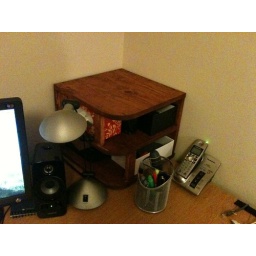
The finished desk shelves. Felt pads have been put on the sides and underneath to avoid scratching the walls and desk.